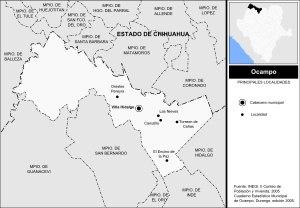
Ocampo est une des 39 municipalités de l'état de Durango au nord-ouest du Mexique. Son chef-lieu est Villa Ocampo. Sa superficie est de 3 207,7 km².